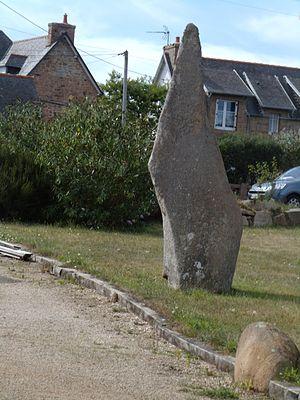
Le menhir de Bonne-Nouvelle à Trébeurden.
Trébeurden [tʁebœʁdɛ̃] est une commune française située dans le département des Côtes-d'Armor en région Bretagne.
Le département des Côtes-d'Armor compte une centaine de sites mégalithiques, témoins des occupations humaines du territoire au Néolithique.
Le menhir de Bonne-Nouvelle est situé à Trébeurden dans le département français des Côtes-d'Armor.